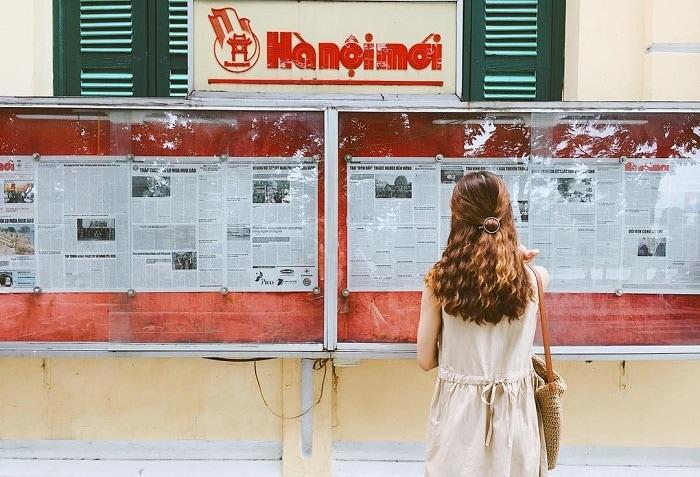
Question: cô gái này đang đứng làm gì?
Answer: đang đứng đọc những tờ báo được dán trong cái bảng tin